Guitarrón mexicano

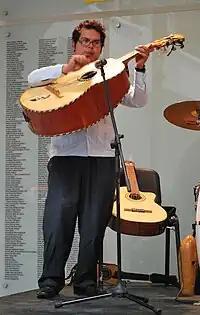
In this photo, the wooden bridge can be seen. A member of Citadino Son demonstrates a guitarrón at the Museo de Arte Popular, Mexico City, in 2012.

The back of the guitarrón is made of two pieces of wood that are set at an angle making the back shaped like a shallow letter V. This design feature increases the depth and overall size of the instrument. The arched shape helps the instrument to project a strong, deep tone. The sides and back are made from Mexican cedar and the top is made from tacote, a wood that is both lightweight and strong. Tuning machines with worm gears serve to increase or decrease the tension on the strings, which is how the instrument is tuned.